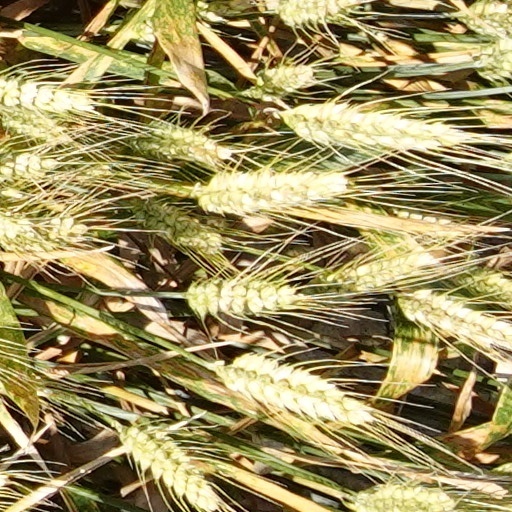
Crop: wheat